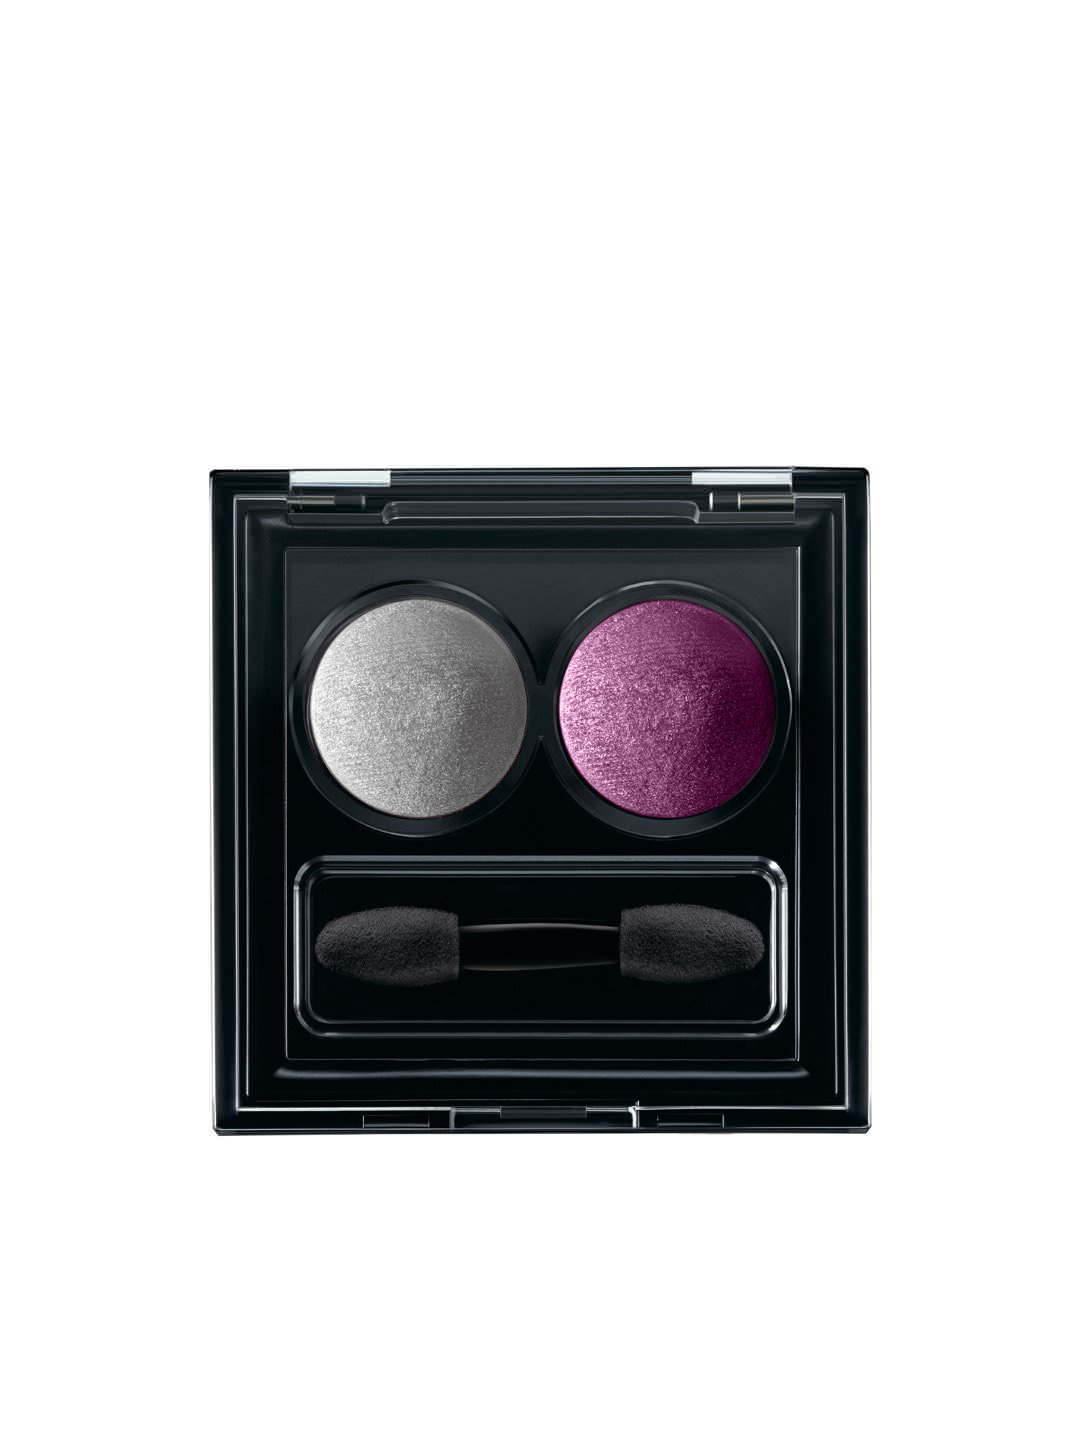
Lakme Absolute Eye Chromatic Night Flash Baked Eye Shadow
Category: Personal Care / Makeup / Eyeshadow
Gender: Women
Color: Multi
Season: Spring 2017
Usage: Casual